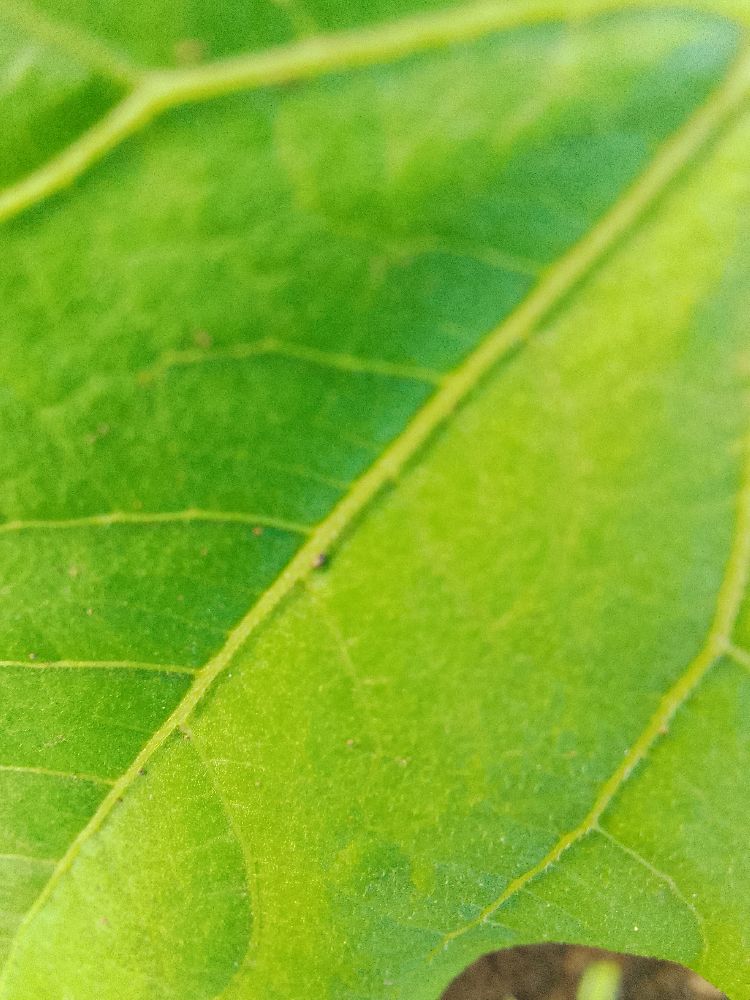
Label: healthy